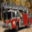
Label: truck